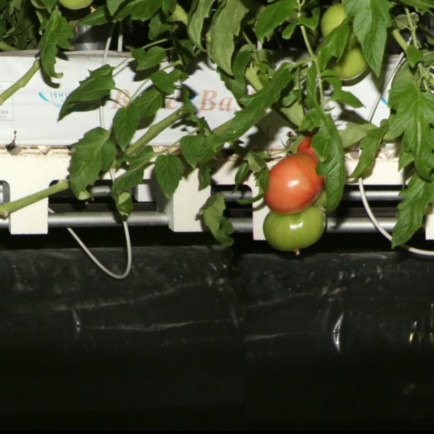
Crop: tomato